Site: brandenburg
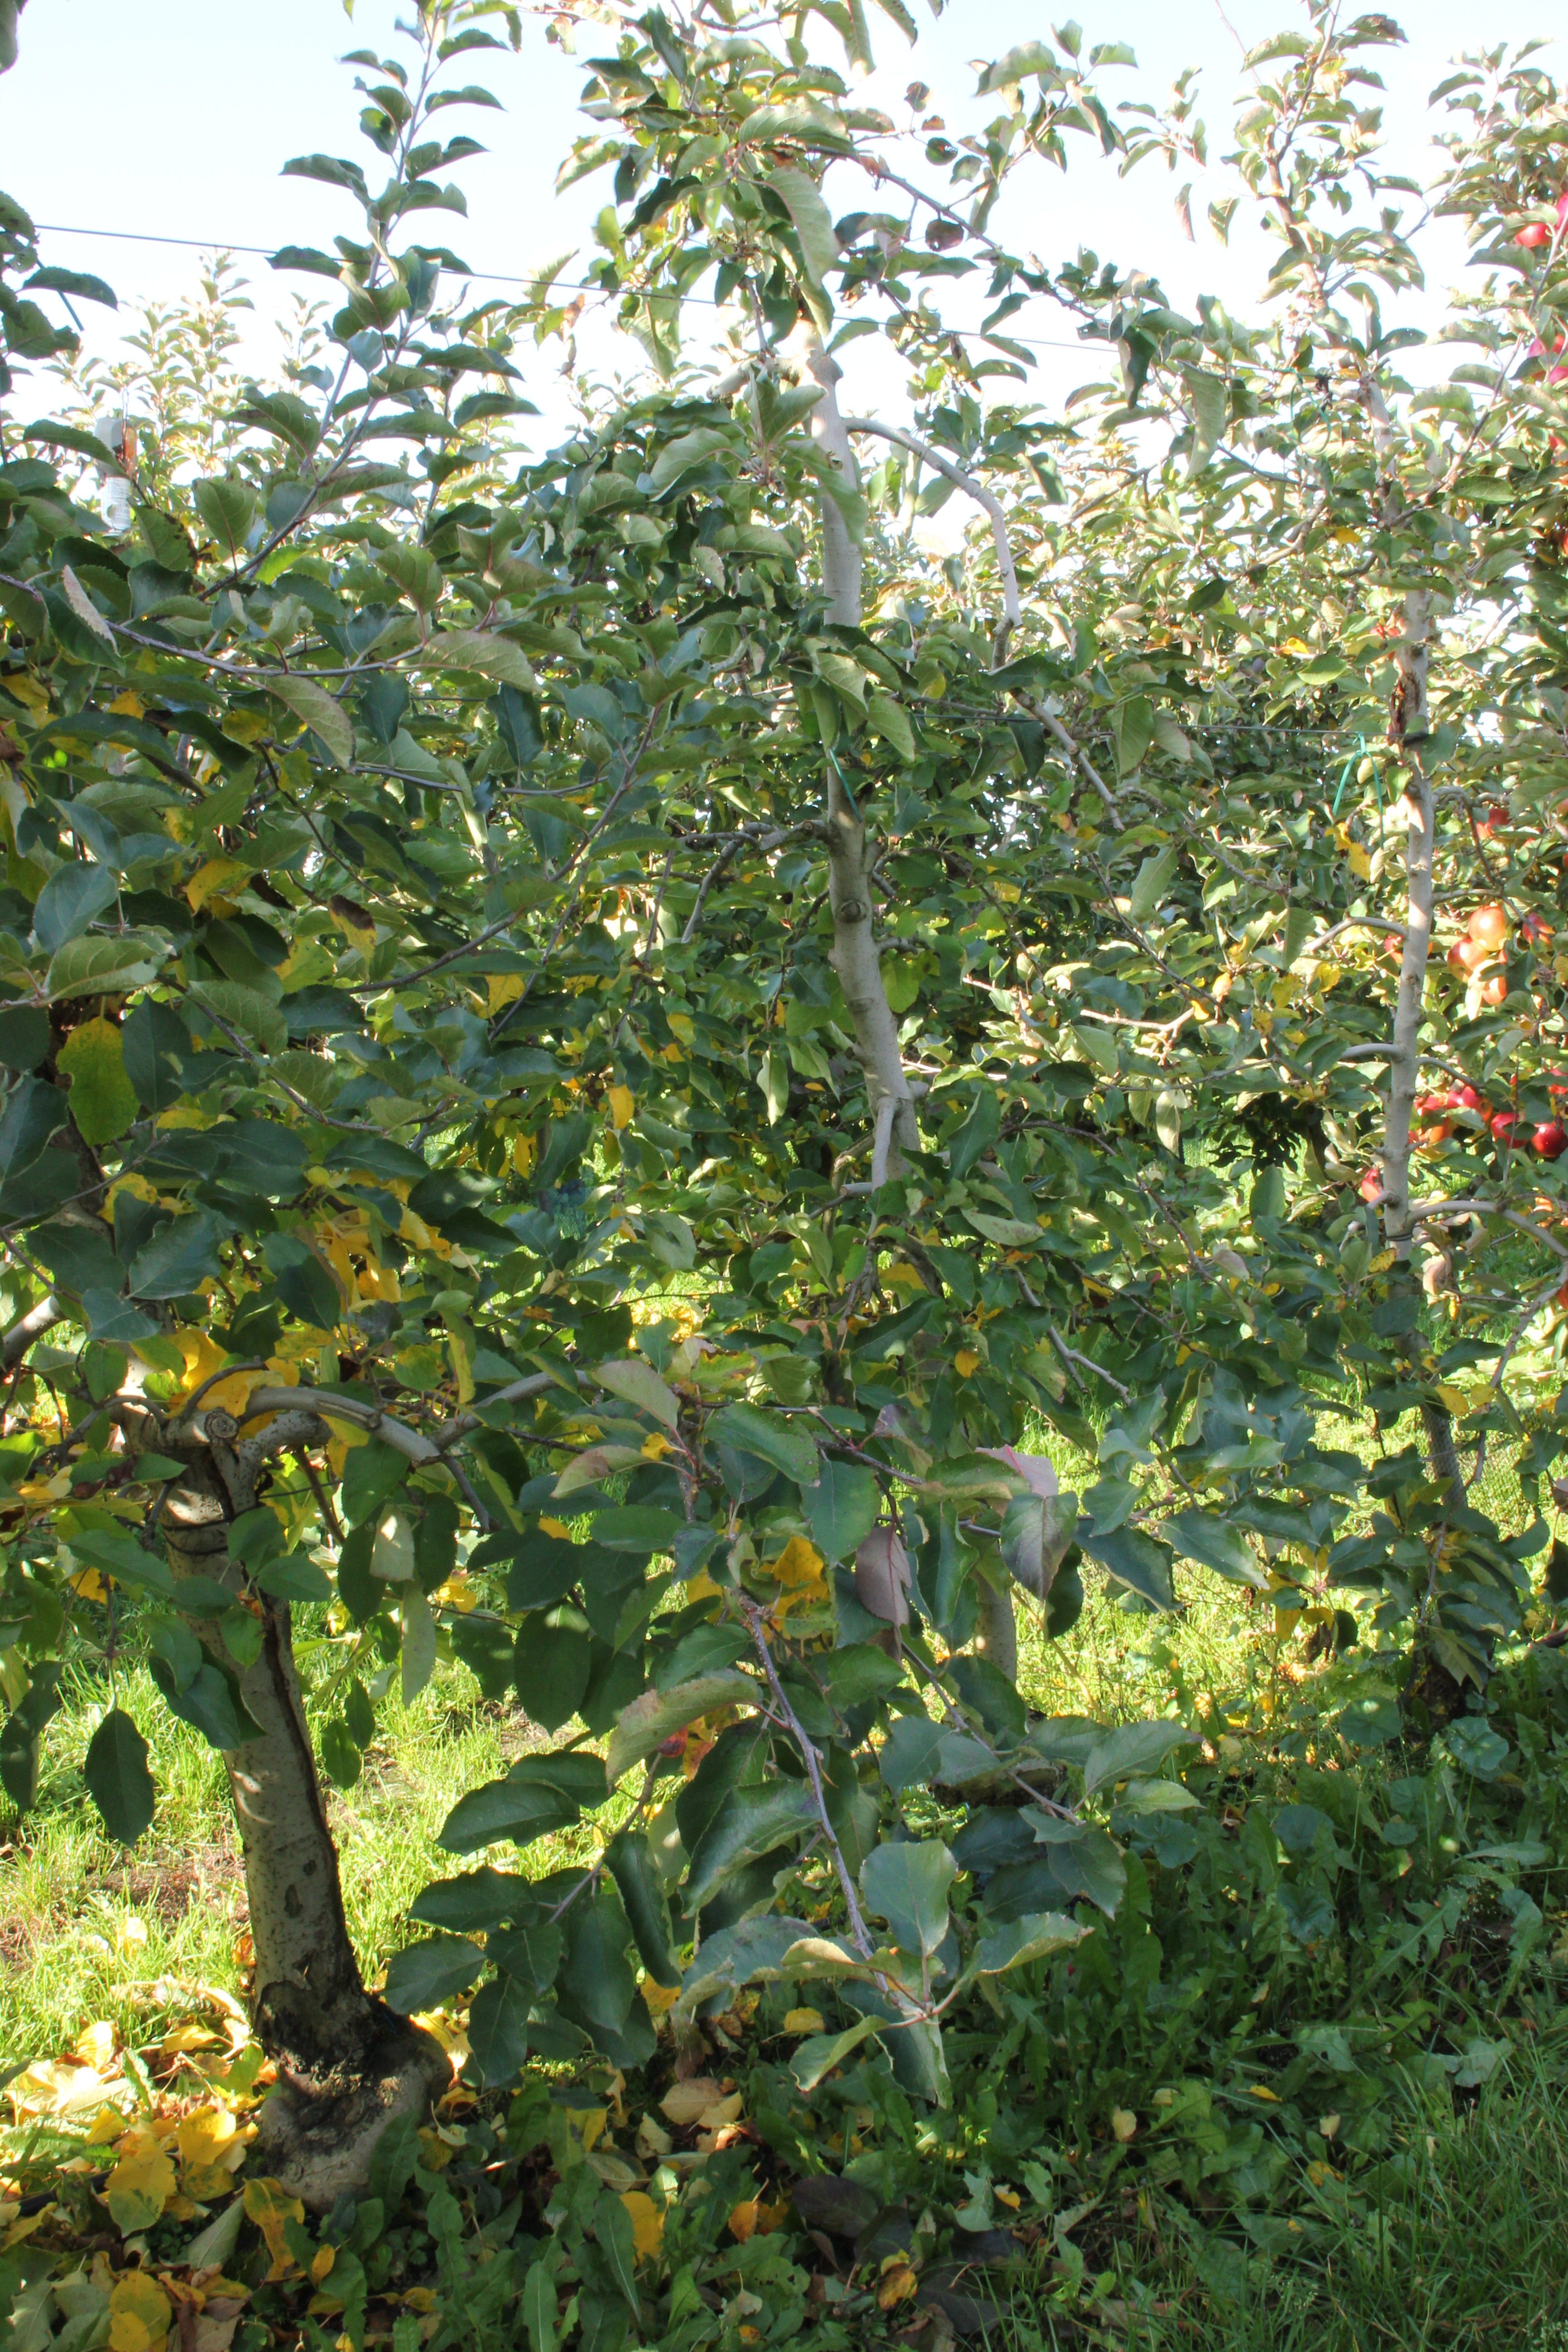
Growth stage (BBCH 91): Senescence, beginning of dormancy